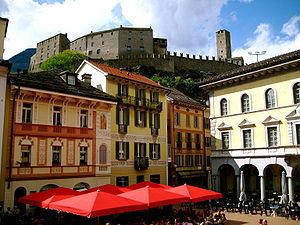
Bellinzone est une ville et une commune suisse, chef-lieu du canton du Tessin en Suisse.